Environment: real
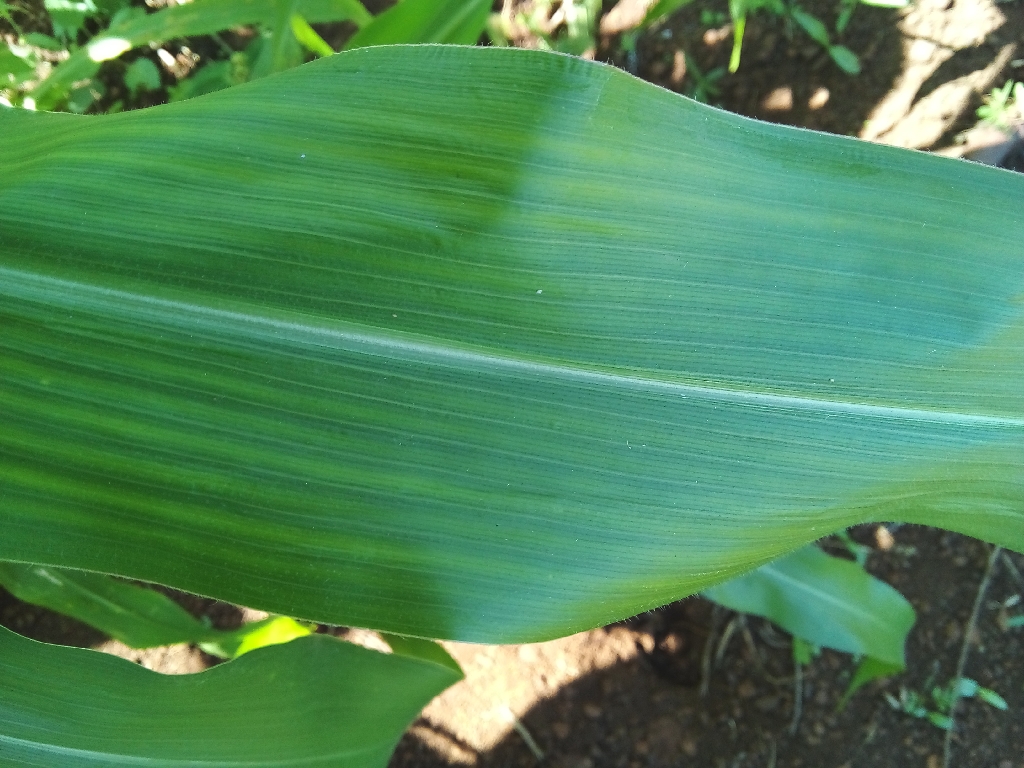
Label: healthy